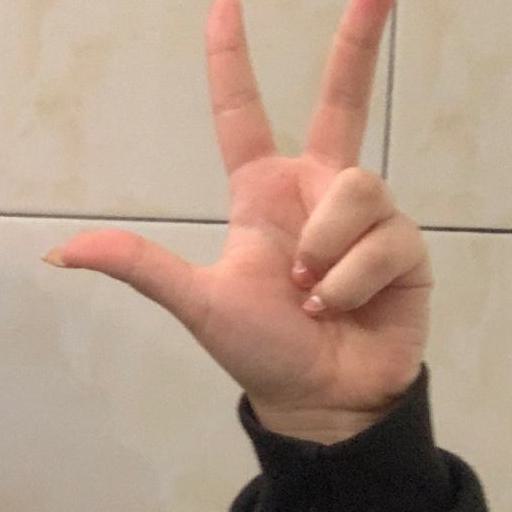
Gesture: three2